Tank steering systems

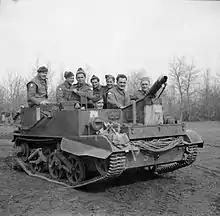
The Universal Carrier used braked differential system as well as track warping.

The simplest single-engine steering system in mechanical terms, and almost universally used on early tank designs, was the combination of a brake and a clutch connected to steering controls. The controls were normally a pair of vertical handles, one for each track. Pulling on a handle disengaged the clutch, releasing that track and causing it to slow down. Further motion of the handle increasingly applied the brake to that track, allowing the turning circle to be adjusted.